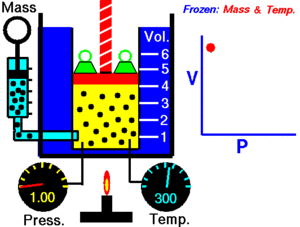
La loi de Boyle-Mariotte ou loi de Mariotte, souvent appelée loi de Boyle dans le monde anglo-saxon, du nom du physicien et chimiste irlandais Robert Boyle et de l'abbé physicien et botaniste français Edme Mariotte, est l'une des lois de la thermodynamique constituant la loi des gaz parfaits. Elle relie la pression et le volume d'un gaz parfait à température constante.